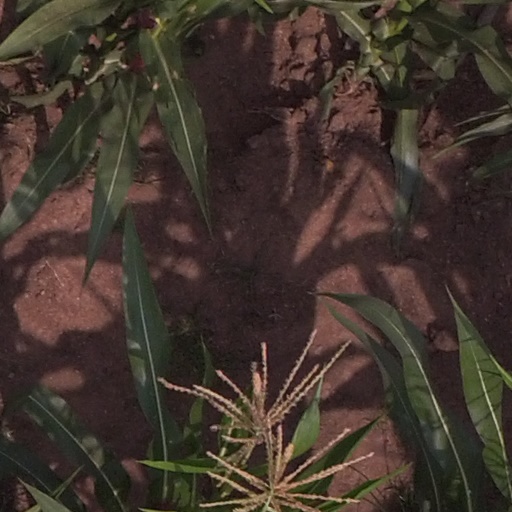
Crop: maize; corn